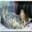
Label: cat